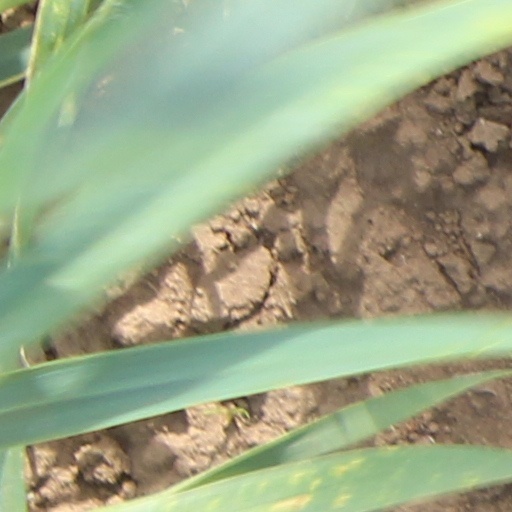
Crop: wheat